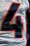
Number: 4